Jurassic World Aftermath

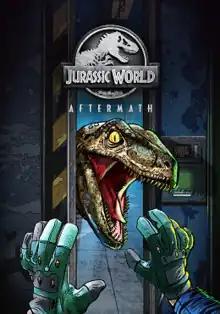

Jurassic World Aftermath is a 2020 virtual reality stealth game developed by Coatsink Software and published by Oculus Studios for the Oculus Quest and Oculus Quest 2. It is based on the "Jurassic Park" franchise. It takes place on the island of Isla Nublar, two years after the events of the 2015 film "Jurassic World". For much of the game, the player is hunted by velociraptors while proceeding through a facility on the island.